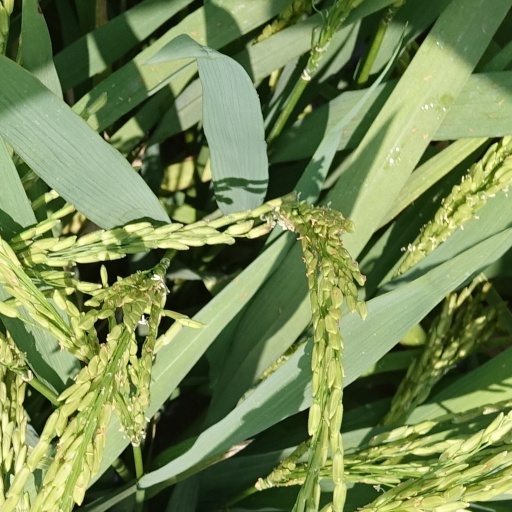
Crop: rice